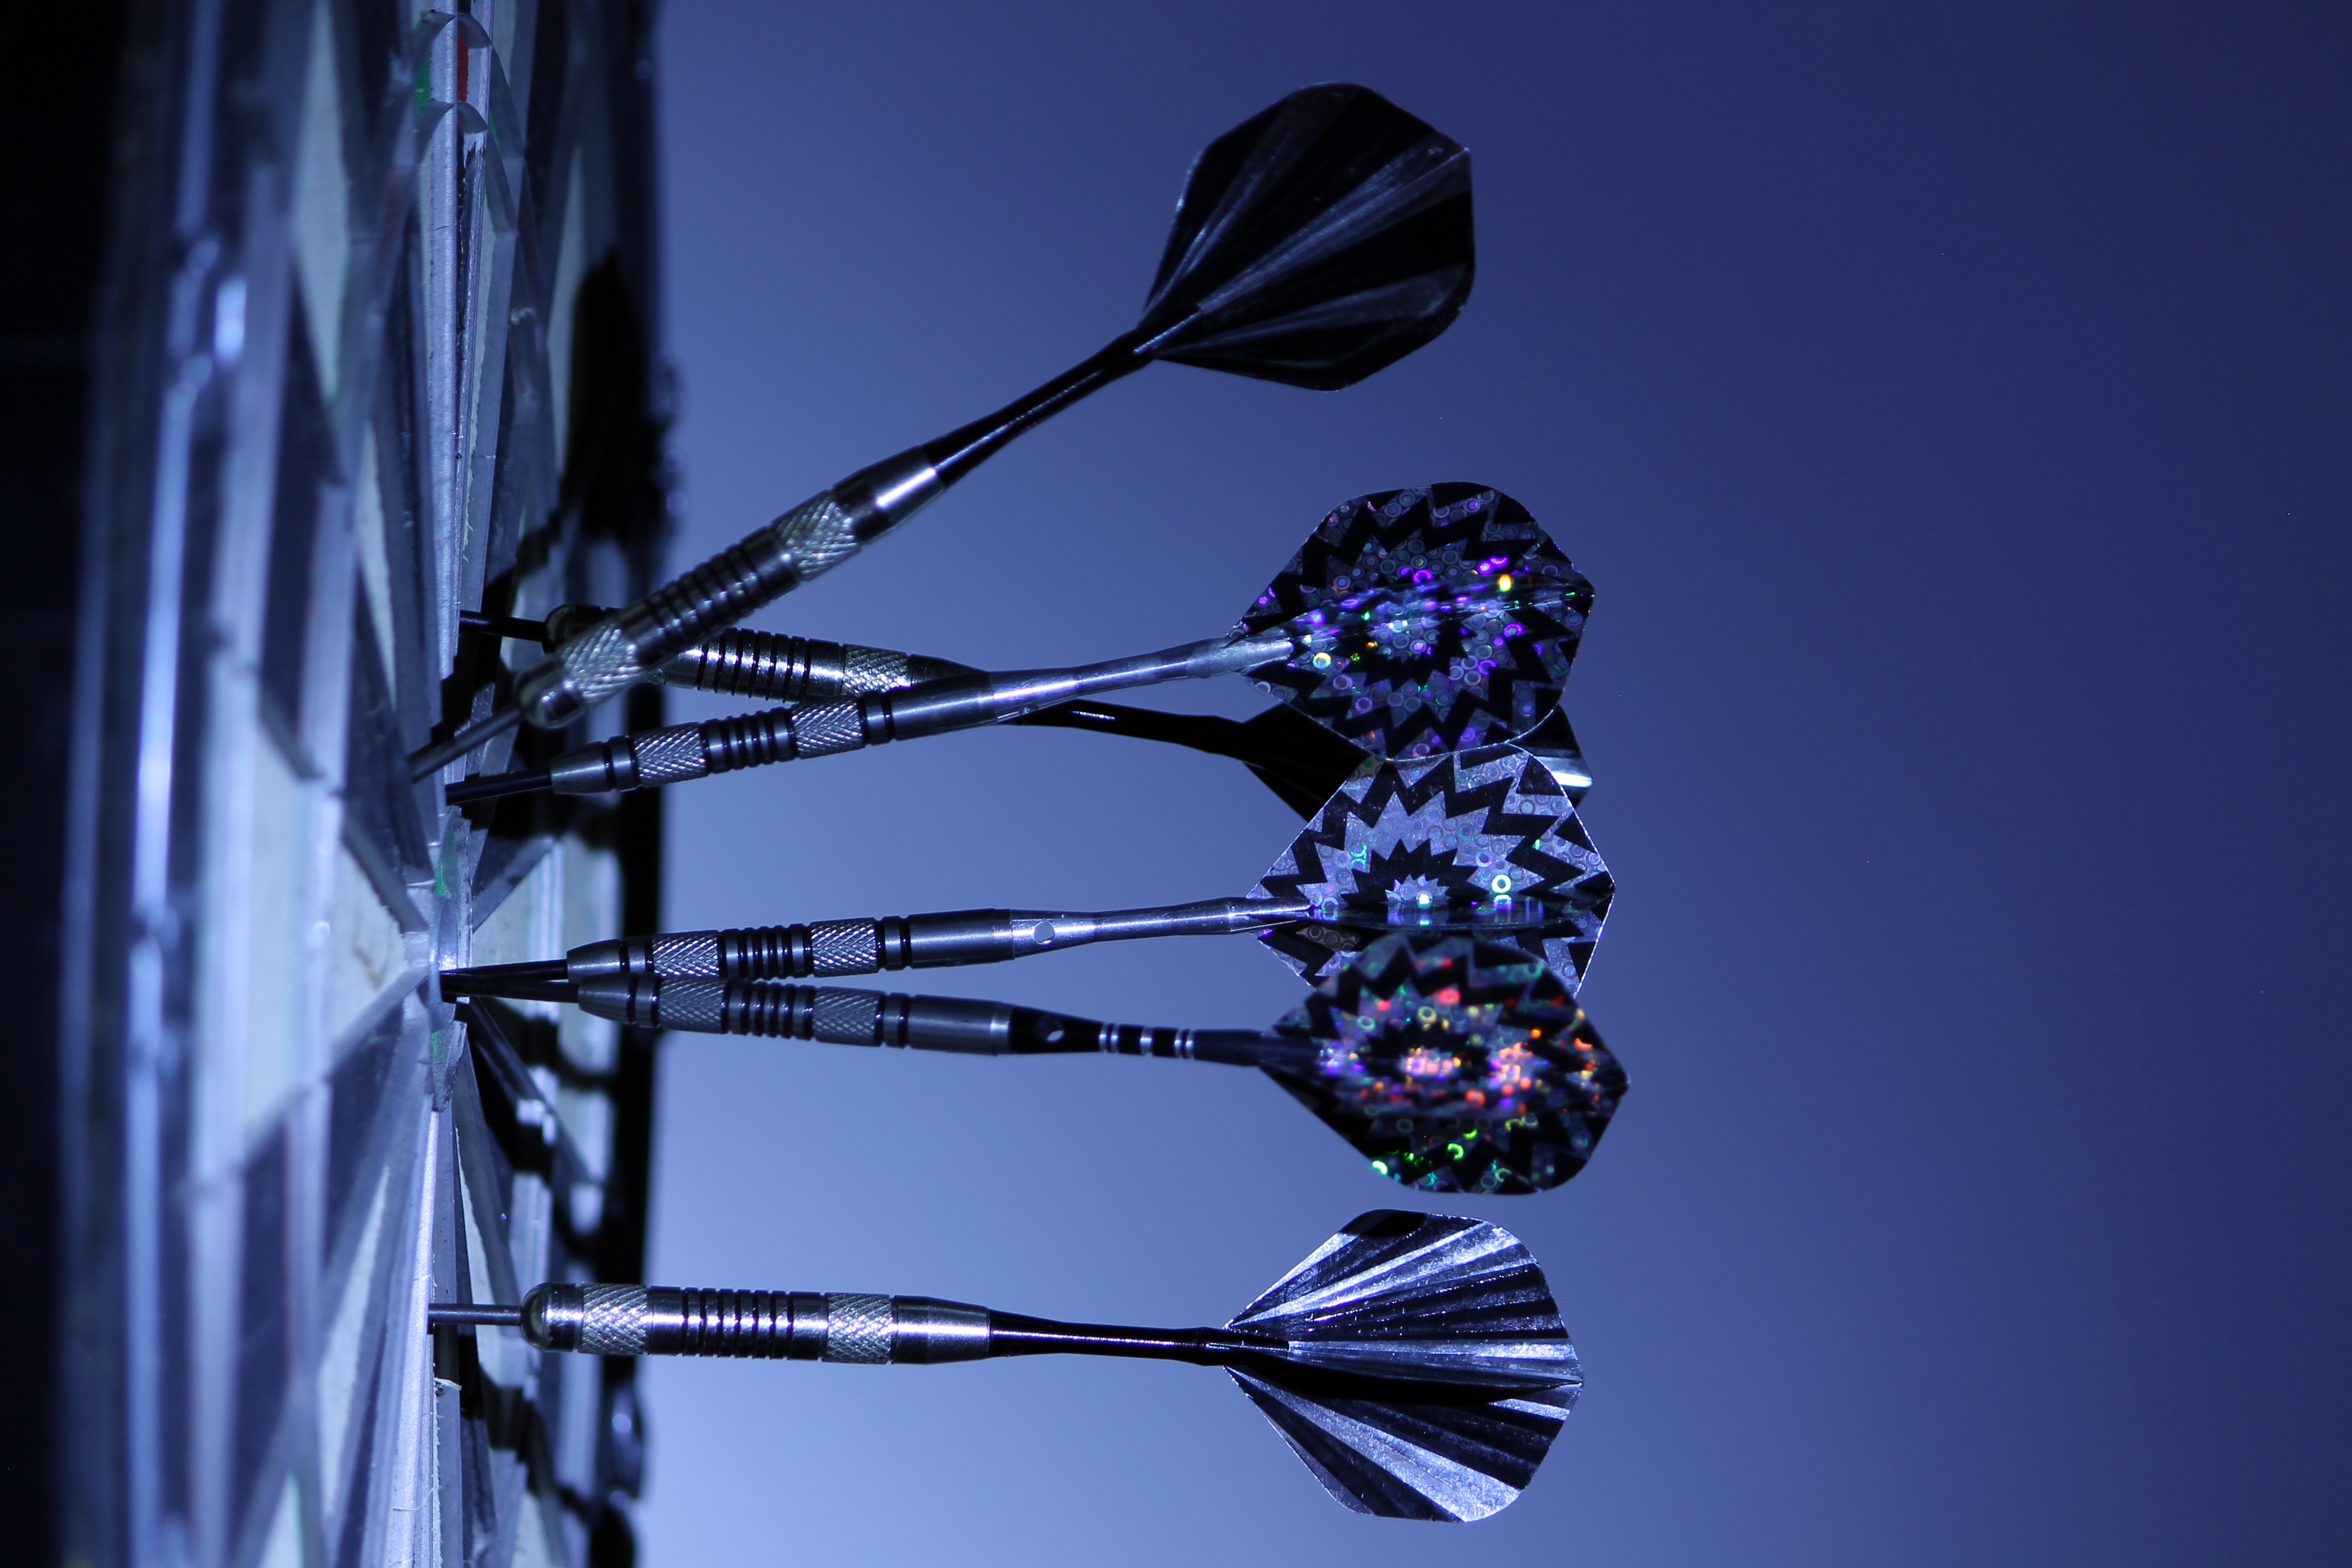
branch, light, game, glass, blue, playing, lighting, precision, target, darts, objective, macro photography, accuracy, hit, bull's eye, dart board